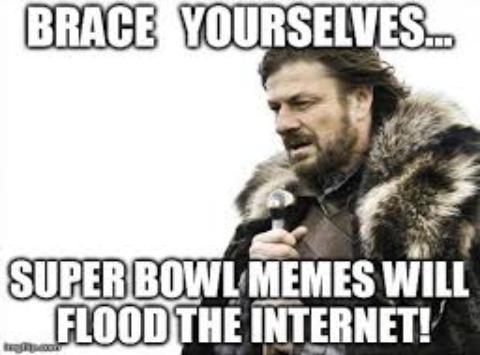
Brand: brace yourself
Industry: Clothes